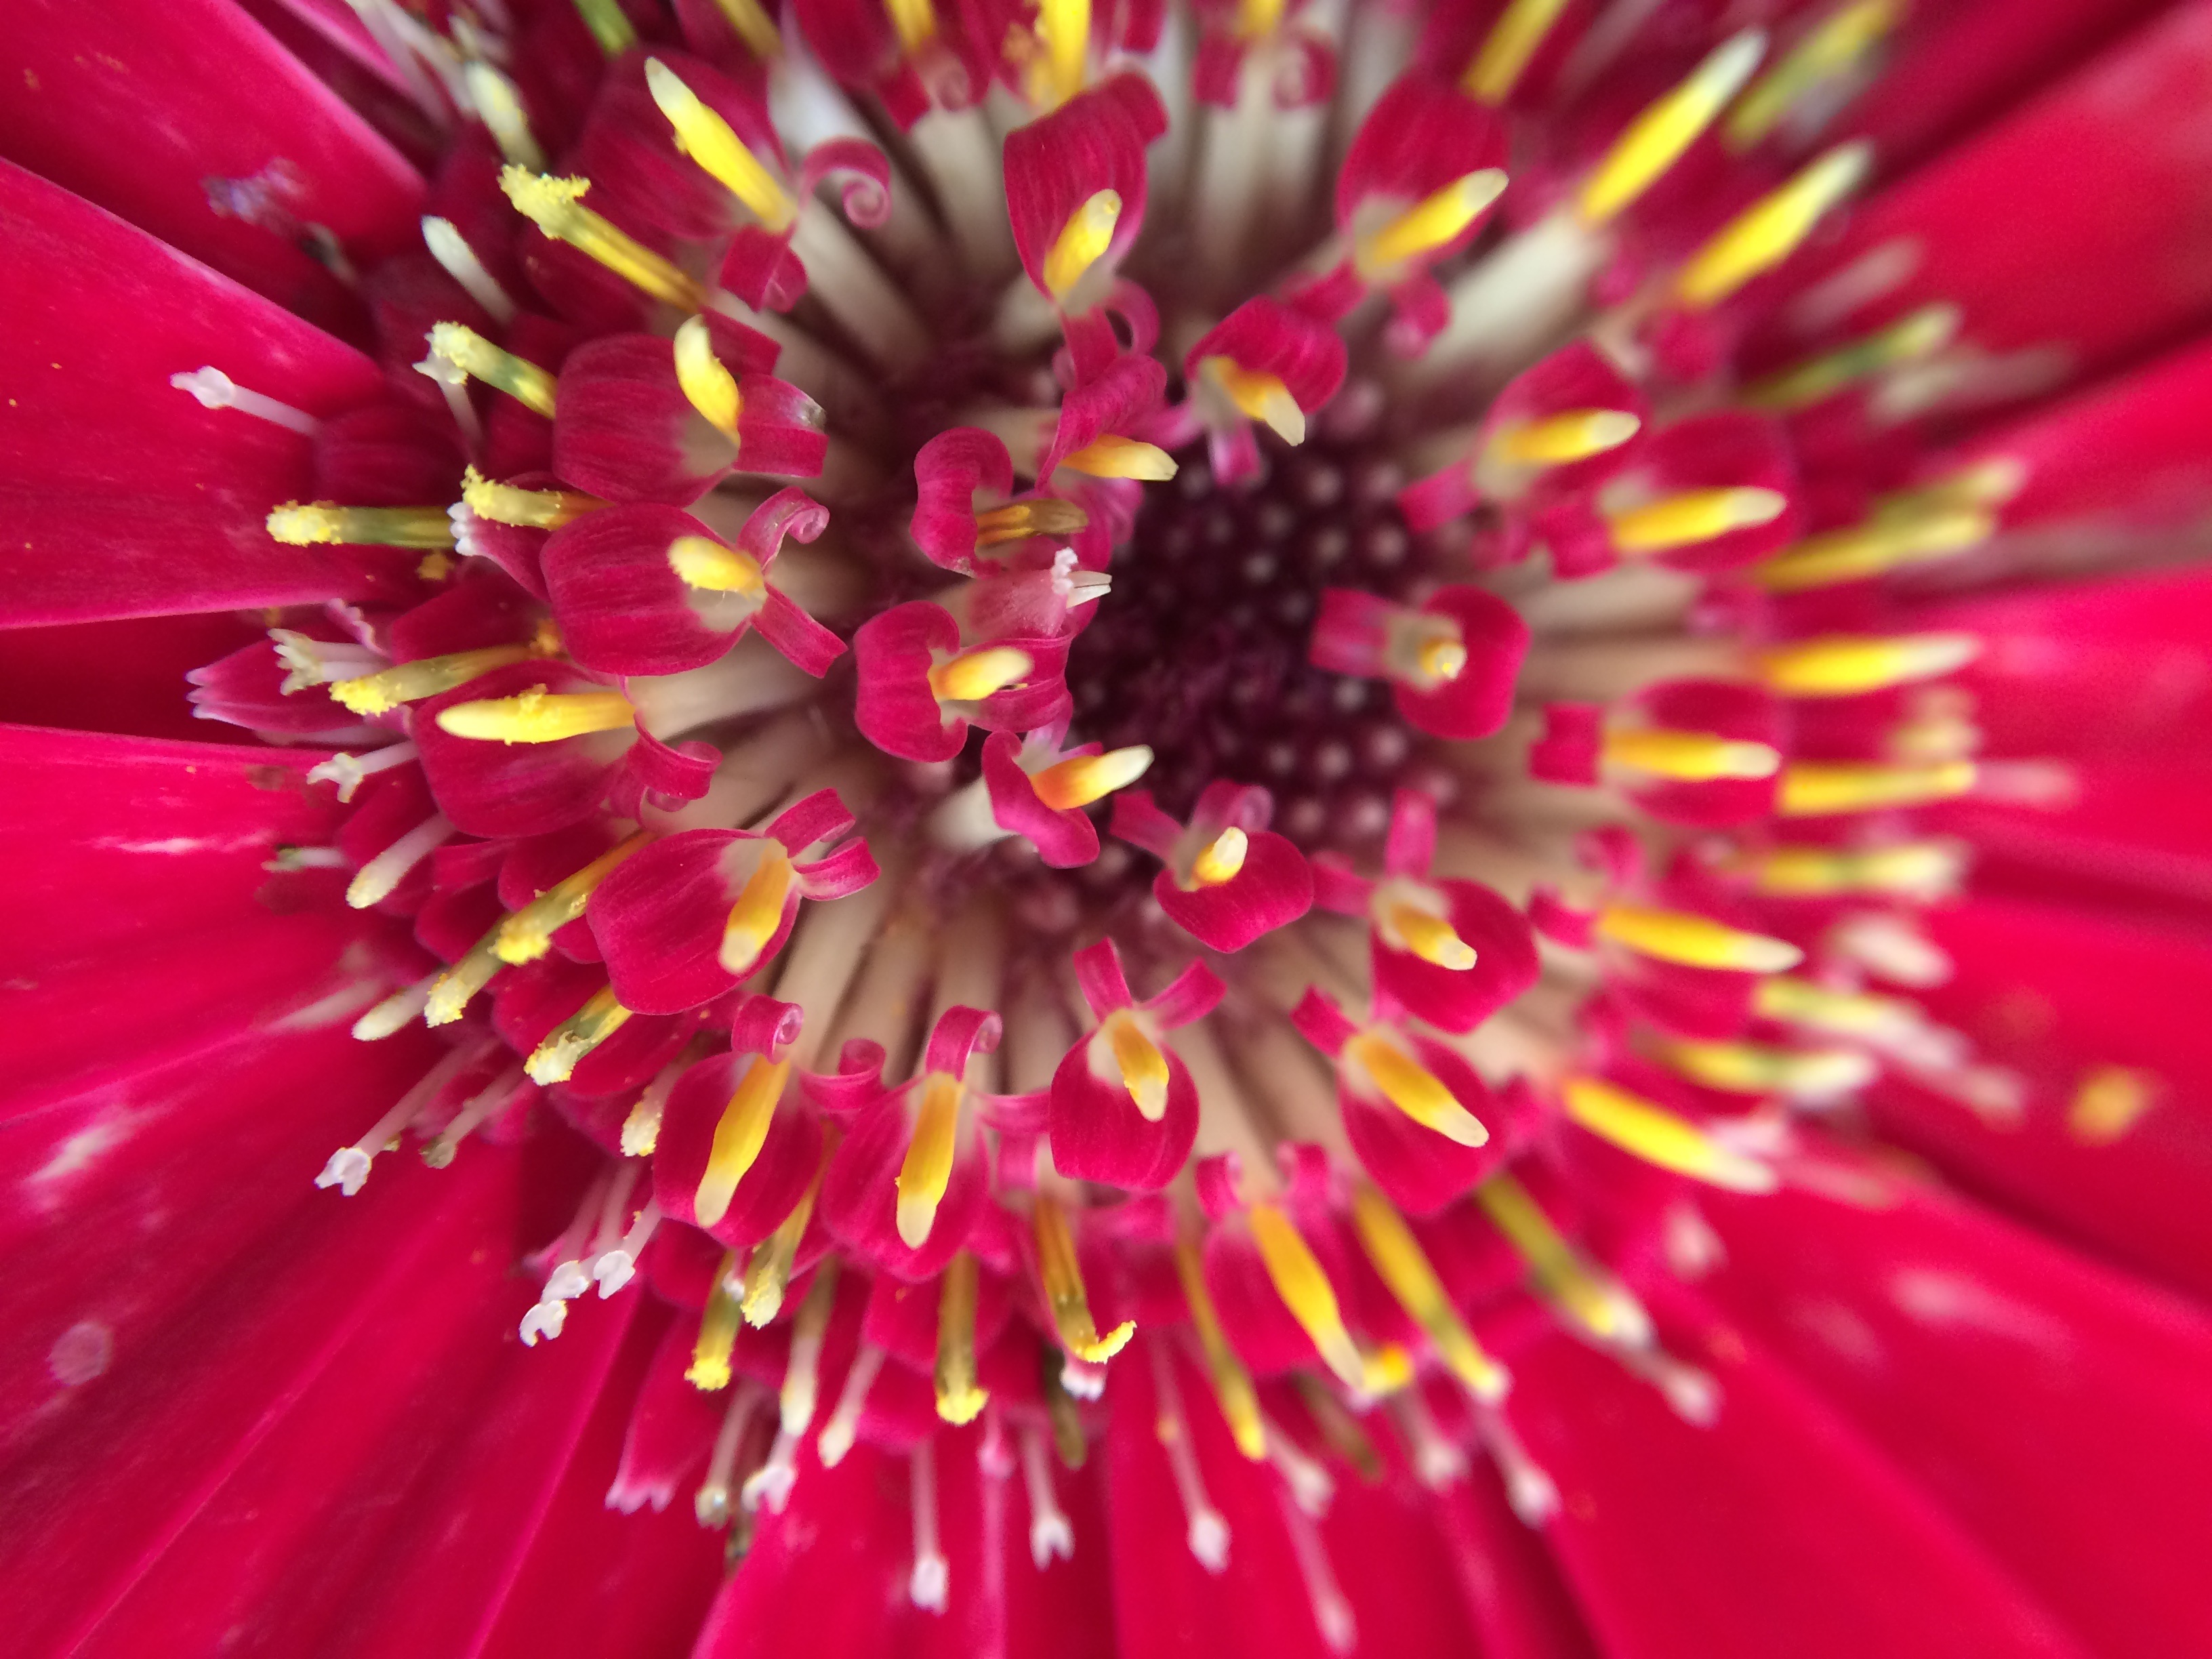
nature, plant, field, photography, flower, petal, red, macro, flora, plants, flowers, close up, gerbera, flowery, macro photography, foreground, flowering plant, daisy family, small flower, annual plant, land plant, dorotheanthus bellidiformis